Timeline of reactions to the 2020 Hong Kong national security law (January 2021)

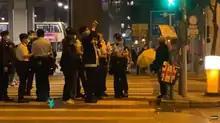
Grandma Wong raised a sign at the Sheung Tak intersection in Tseung Kwan O and was arrested by the police

Chan Yin-lam passed away 1 year and 4 months, and some citizens initiated a silent tribute at the Shang Tak intersection in Tseung Kwan O. At about 7 o'clock in the evening, Grandma Wong raised a sign at the crossing, and was arrested for obstructing the police officers.